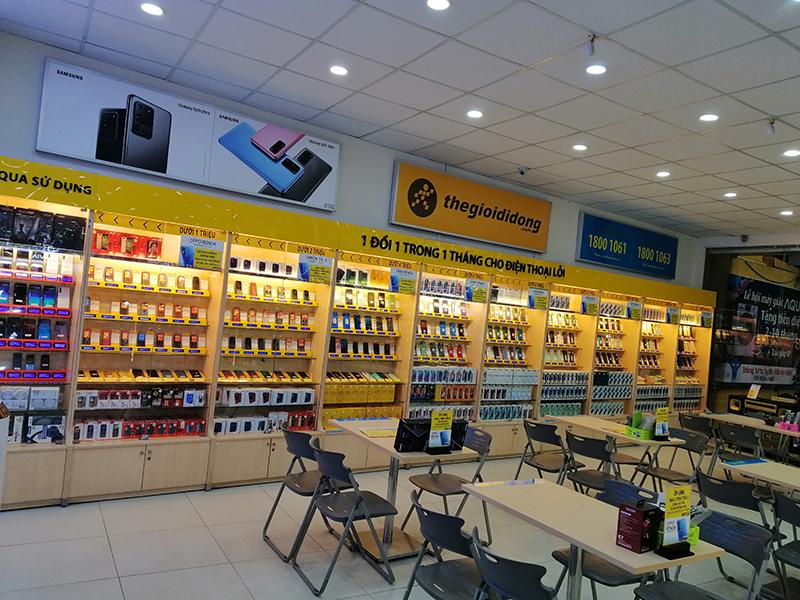
những chiếc điện thoại xuất hiện ở trong nhũng cái tủ kính